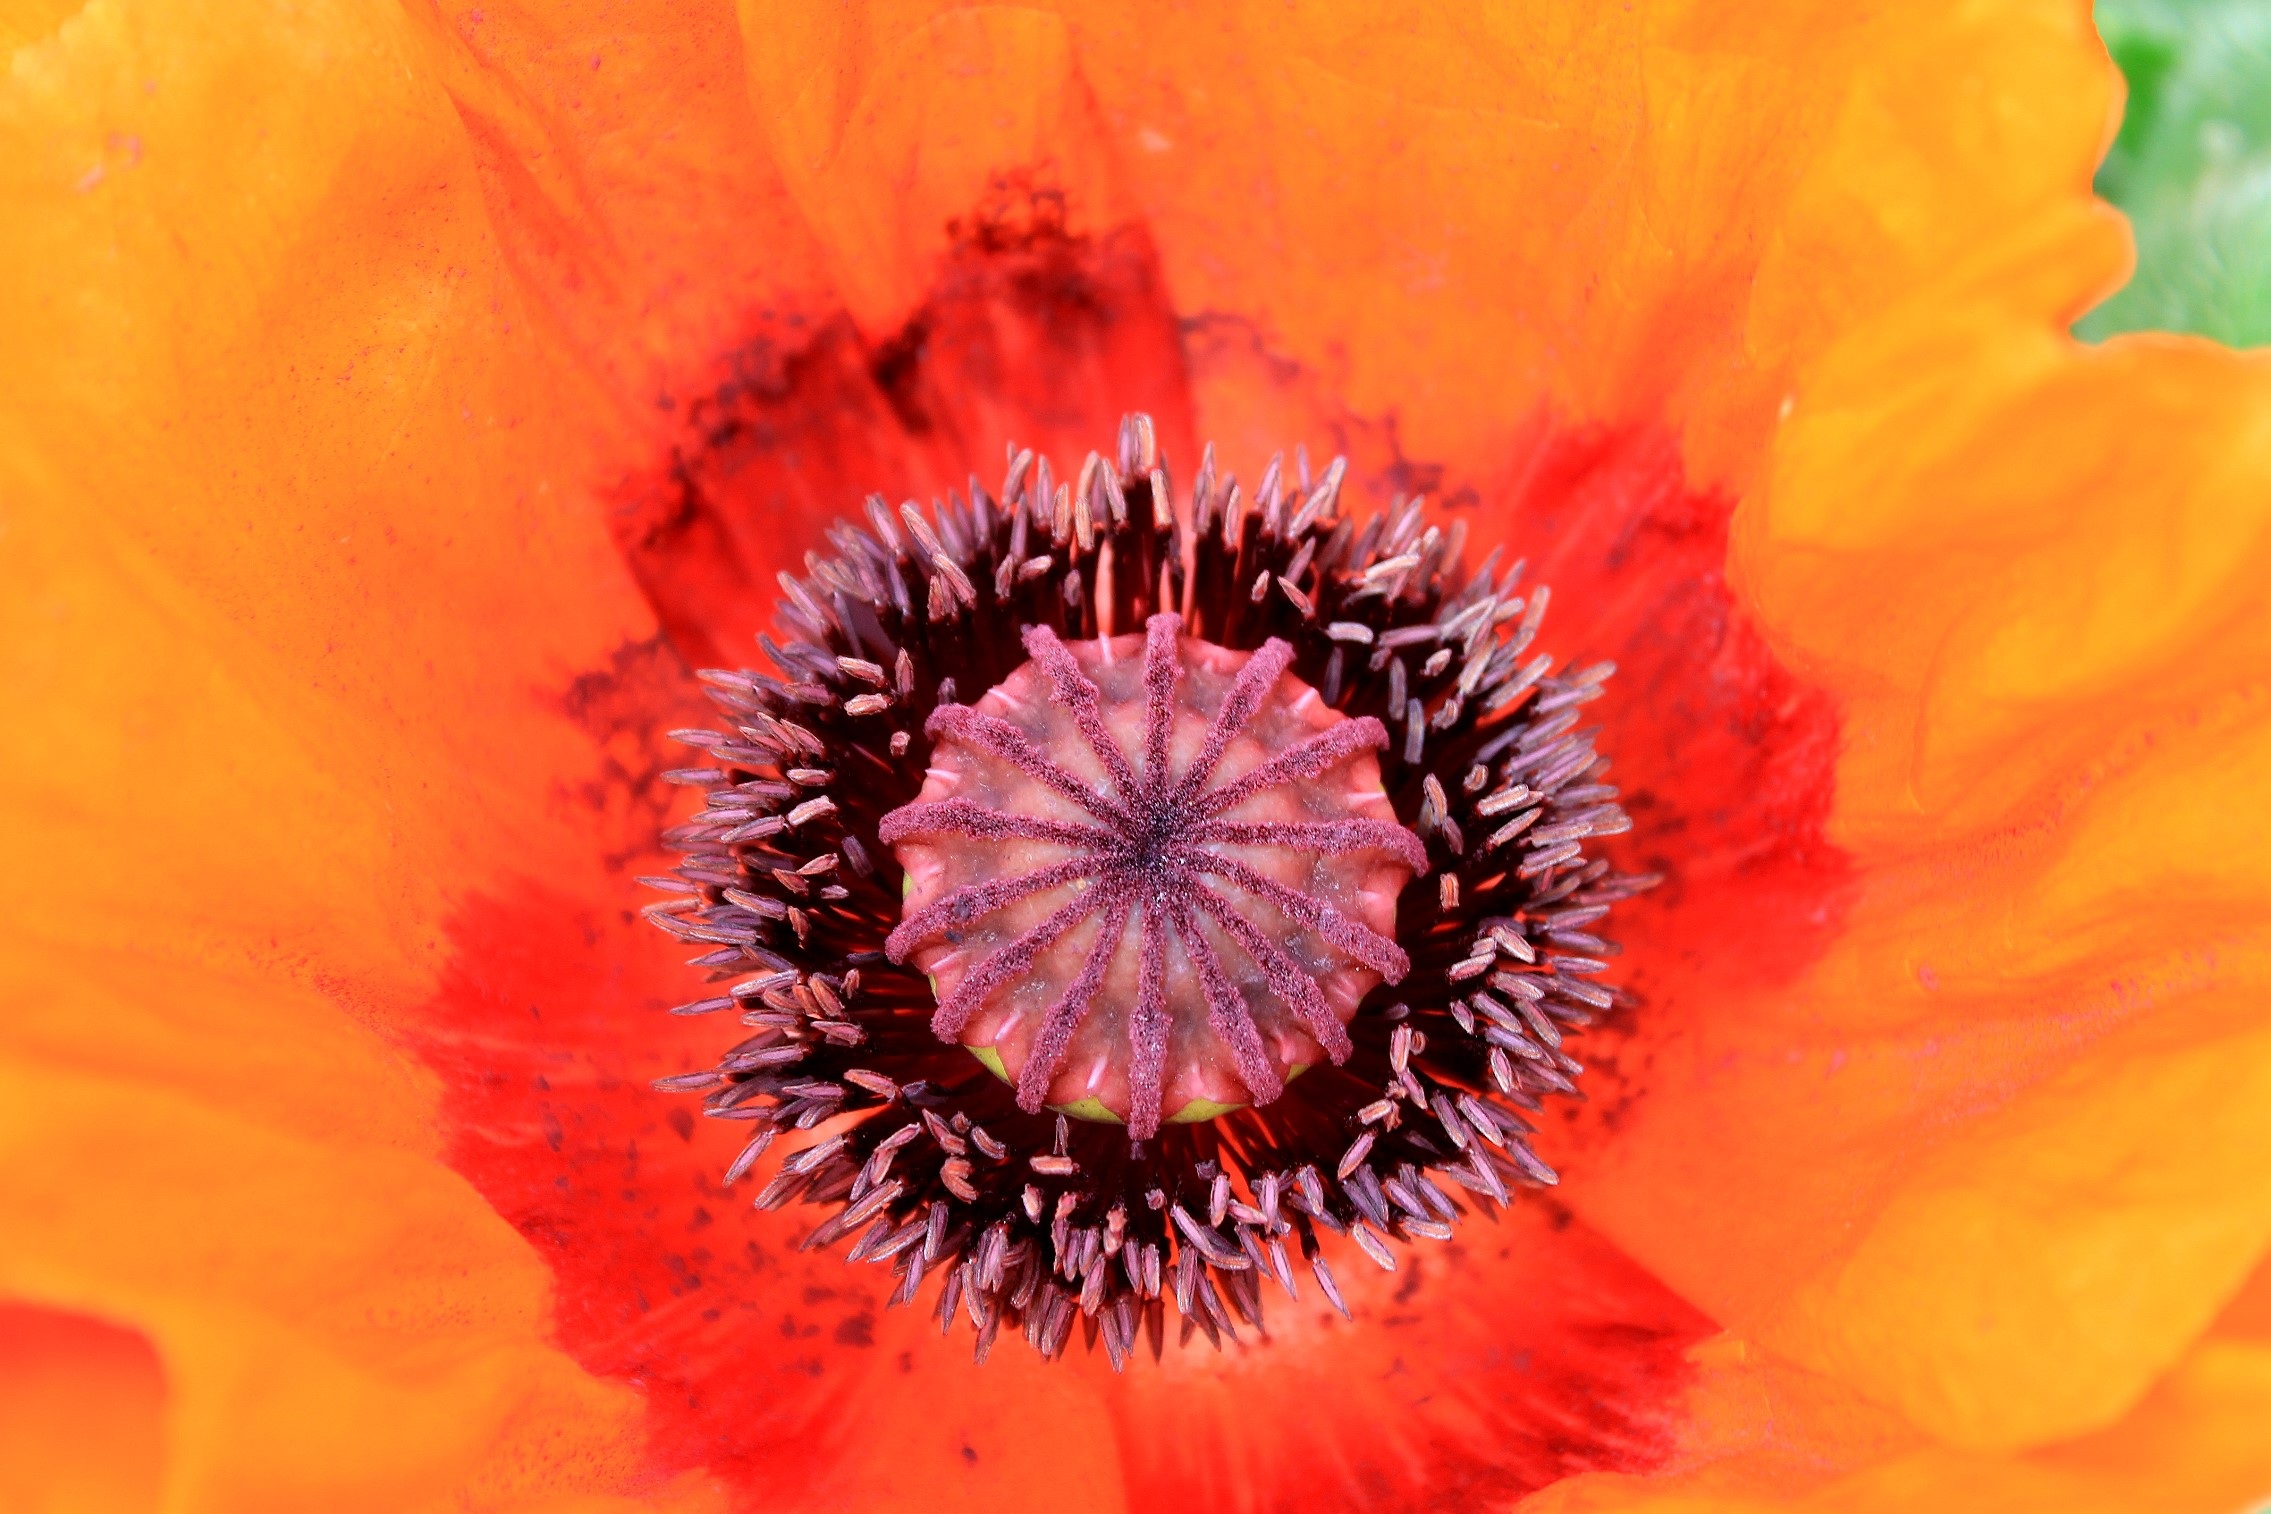
blossom, plant, flower, petal, bloom, orange, red, macro, flora, close up, poppy, macro photography, flowering plant, plant stem, land plant, poppy family